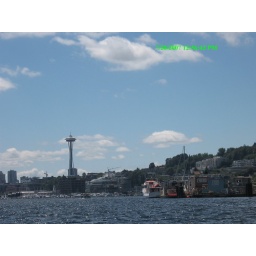
Space Needle in water on duck